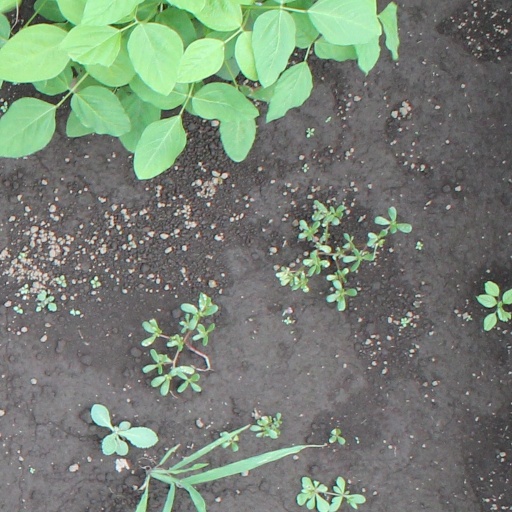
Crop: soybean